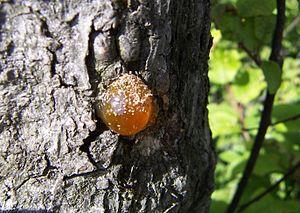
Le loris paresseux pygmée est une espèce de loris pouvant se rencontrer à l'est du fleuve Mékong au Vietnam, au Laos, dans l'est du Cambodge et en Chine. Il se rencontre dans divers habitats forestiers, y compris les forêts tropicales sèches, semi-sempervirentes et à feuilles persistantes. L'animal est nocturne et arboricole et il se déplace rampant le long des branches en utilisant des mouvements lents à la recherche de proies. Contrairement à d'autres primates, il ne saute pas. Il vit en petits groupes, généralement avec un ou deux enfants. Un adulte peut atteindre une taille, en longueur, comprise entre 19 et 23 centimètres et possède une queue très courte. Le poids moyen chez cette espèce est d'environ 450 grammes. Son régime alimentaire se compose de fruits, d'insectes, de petits animaux, de sève d'arbre et de nectar floral. L'animal possède une morsure toxique, qu'il obtient en léchant une sécrétion toxique des glandes à l'intérieur de ses coudes. Les dents de sa mâchoire inférieure forment une structure en forme de peigne appelée peigne dentaire. Ce peigne dentaire est utilisé pour gratter la résine de l'écorce des arbres.
La gomme naturelle est un exsudat végétal principalement constitué de polysaccharides. Elle est particulièrement collante et fabriquée à l’intérieur des tissus végétaux par des cellules spécialisées. Ce composé s'accumule peu à peu dans de petites poches afin de protéger l'arbre des agressions.